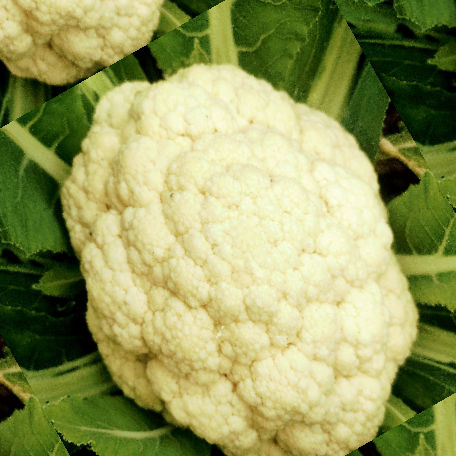
Label: Disease Free